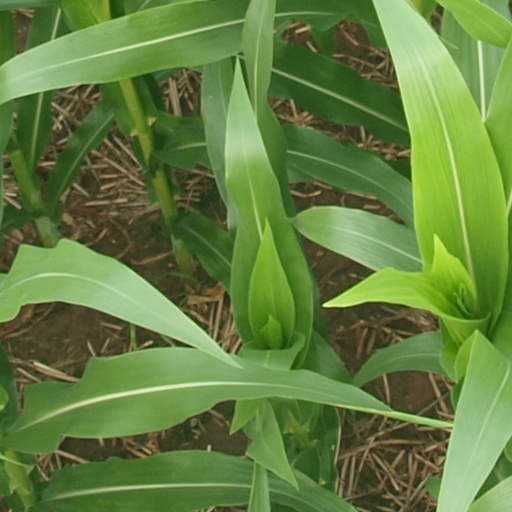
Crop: maize; corn